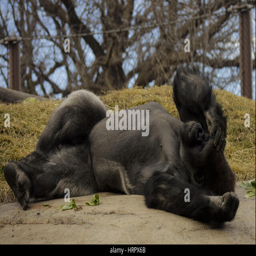
gorilla laying down on a rock